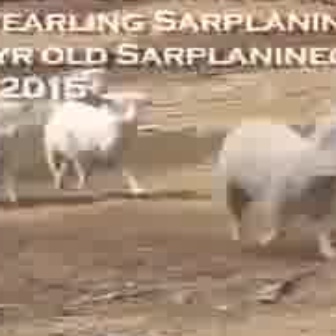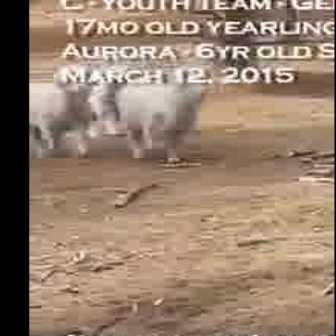
  Please identify the target specified by the bounding box [38,82,151,195] in the first image and locate it in the second image. Return the coordinates in [x_min,y_min,x_max,y_max] format.
Answer: [113,65,208,161]